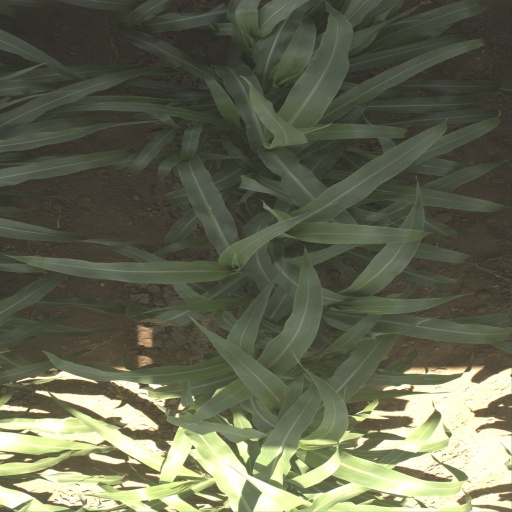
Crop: sorghum